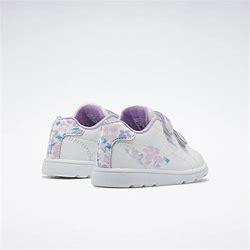
Brand: Reebok
Model: Royal Complete CLN 2